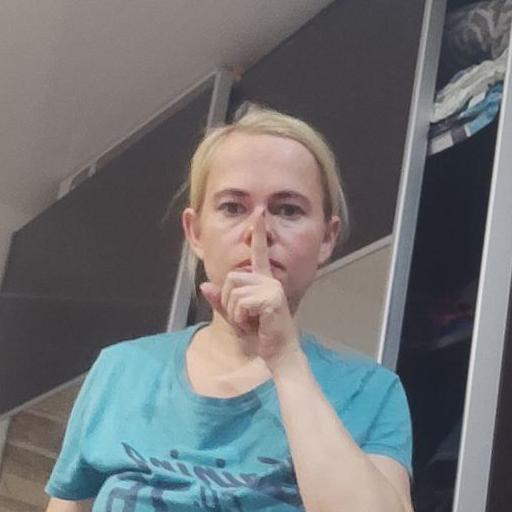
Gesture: mute